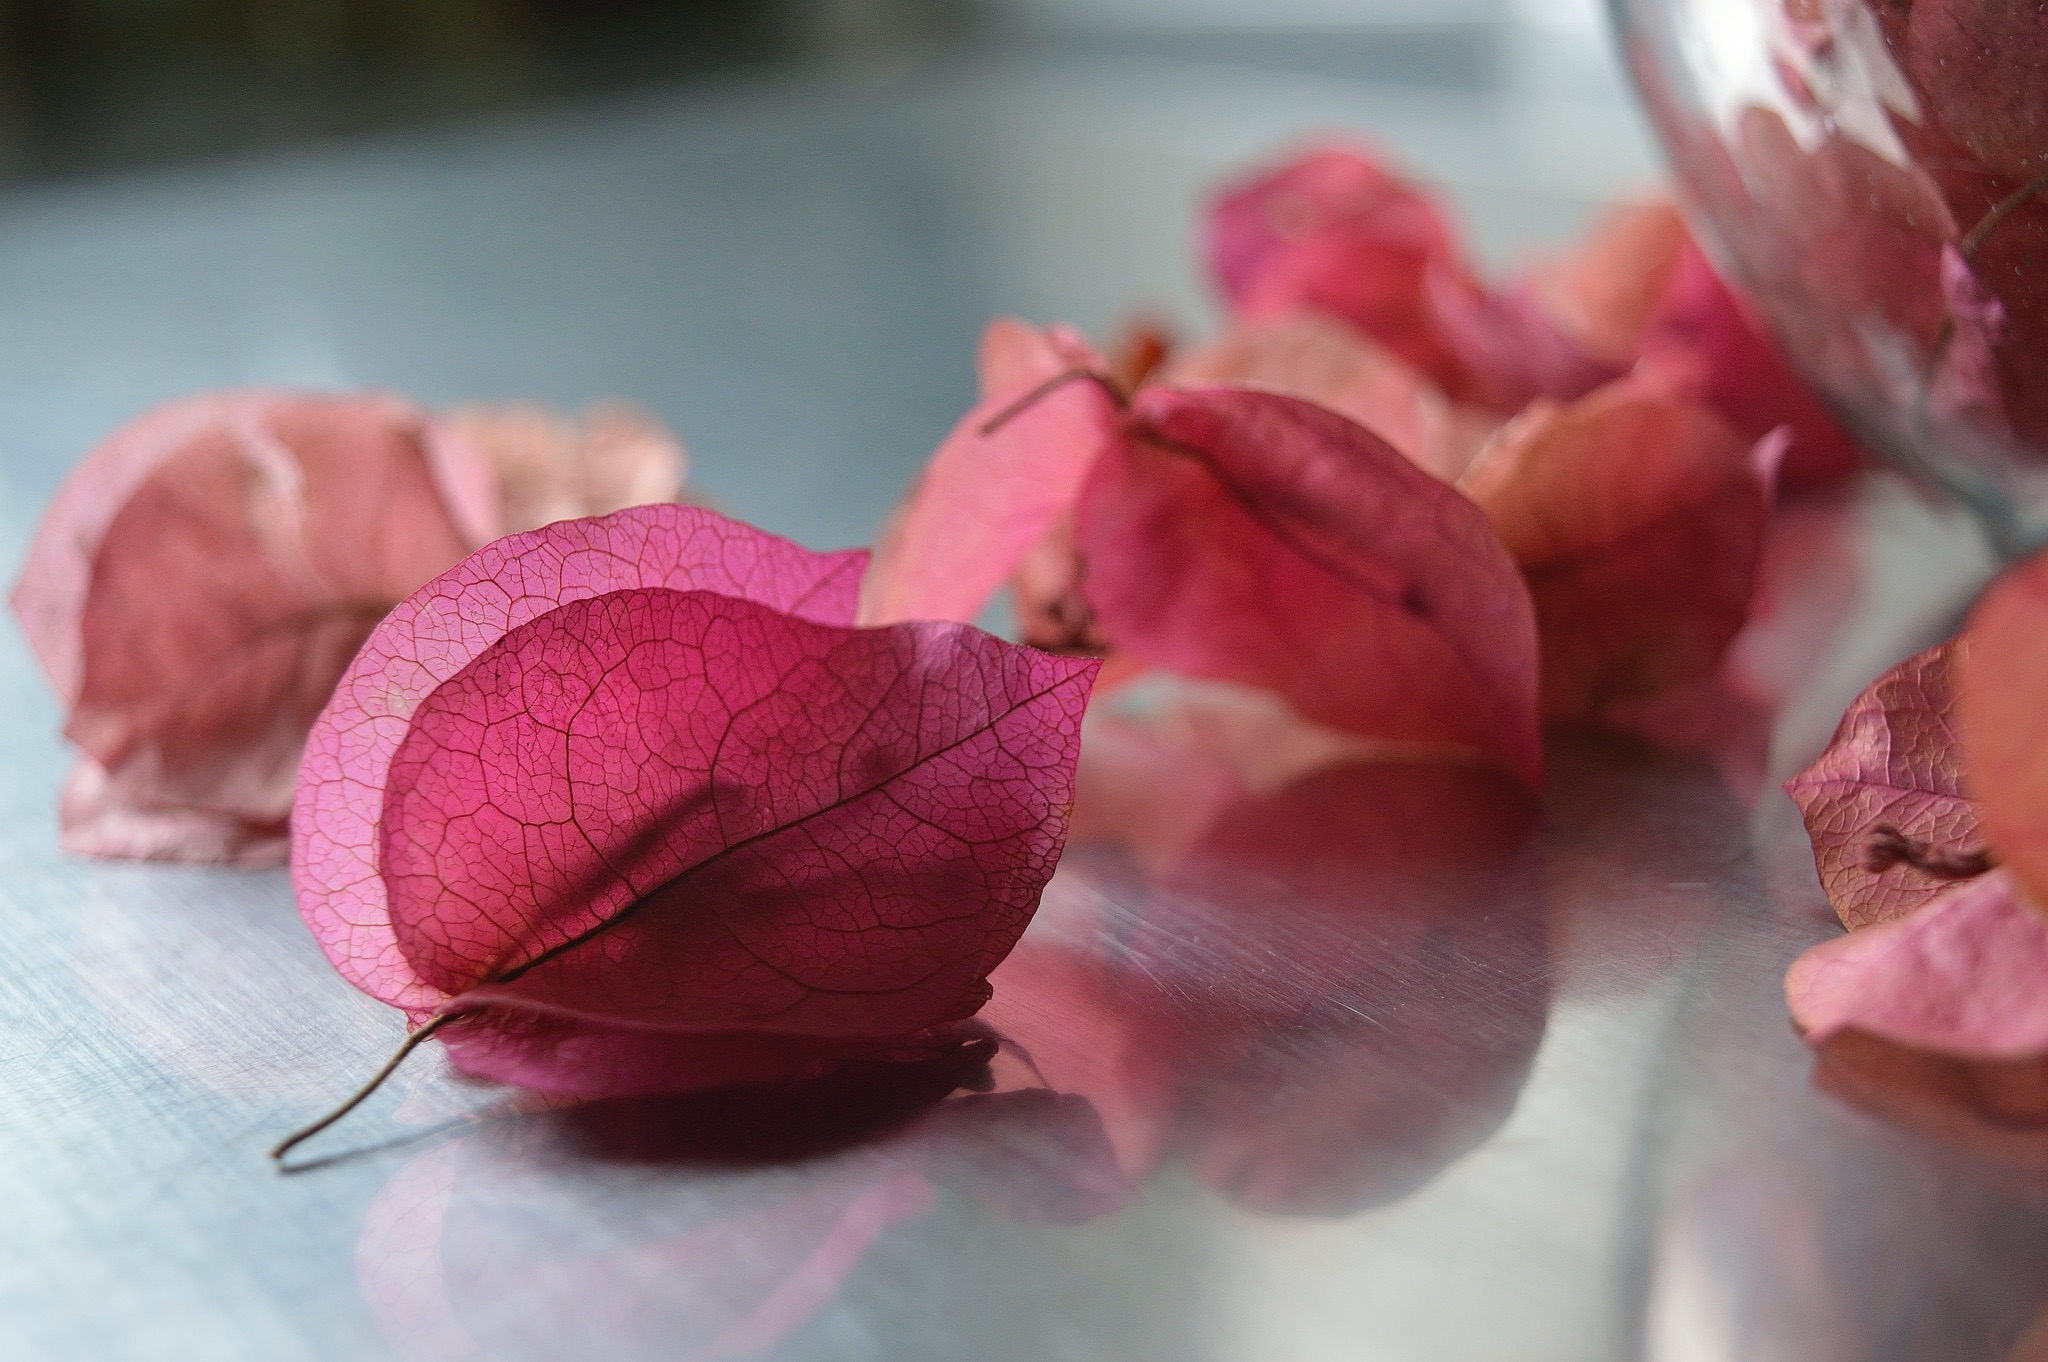
blossom, plant, photography, leaf, flower, petal, rose, spring, red, color, pink, flora, close up, organ, floristry, macro photography, flowering plant, flower bouquet, land plant